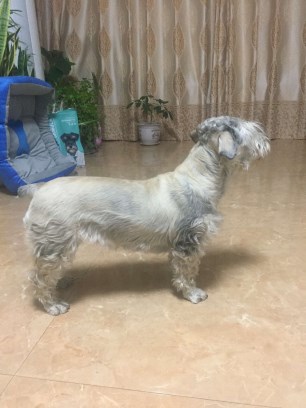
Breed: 2342-n000102-miniature_schnauzer